Tales of the Dead

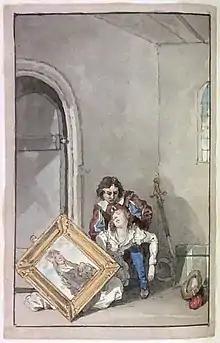
Unpublished illustration of "The Family Portraits" by Edward Vernon Utterson

The story is told through a series of sub-narratives, some nested inside others, within a framing narrative in the third person; it is characterized throughout by mistaken identity and resolves through the tracing of family lineage.